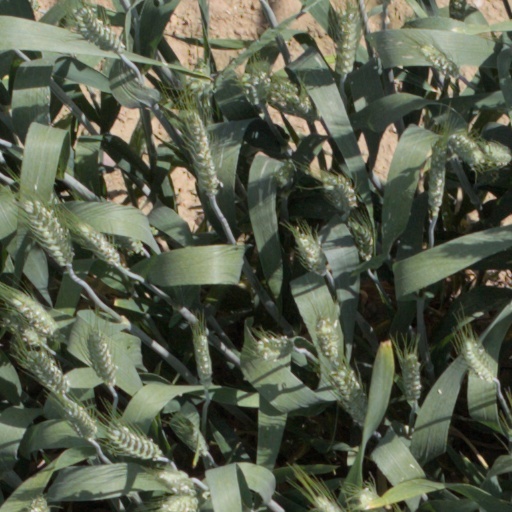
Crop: wheat